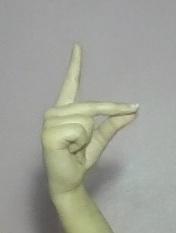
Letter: ta